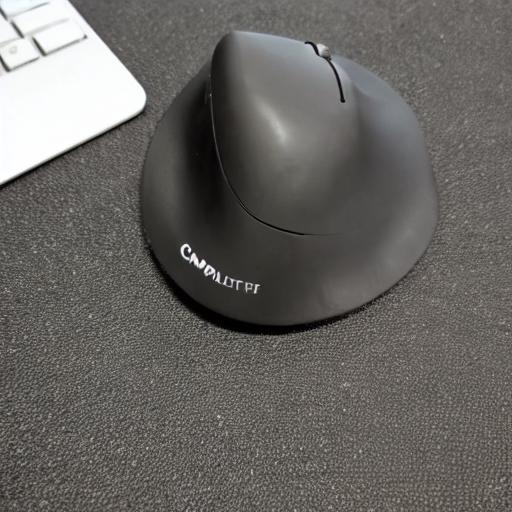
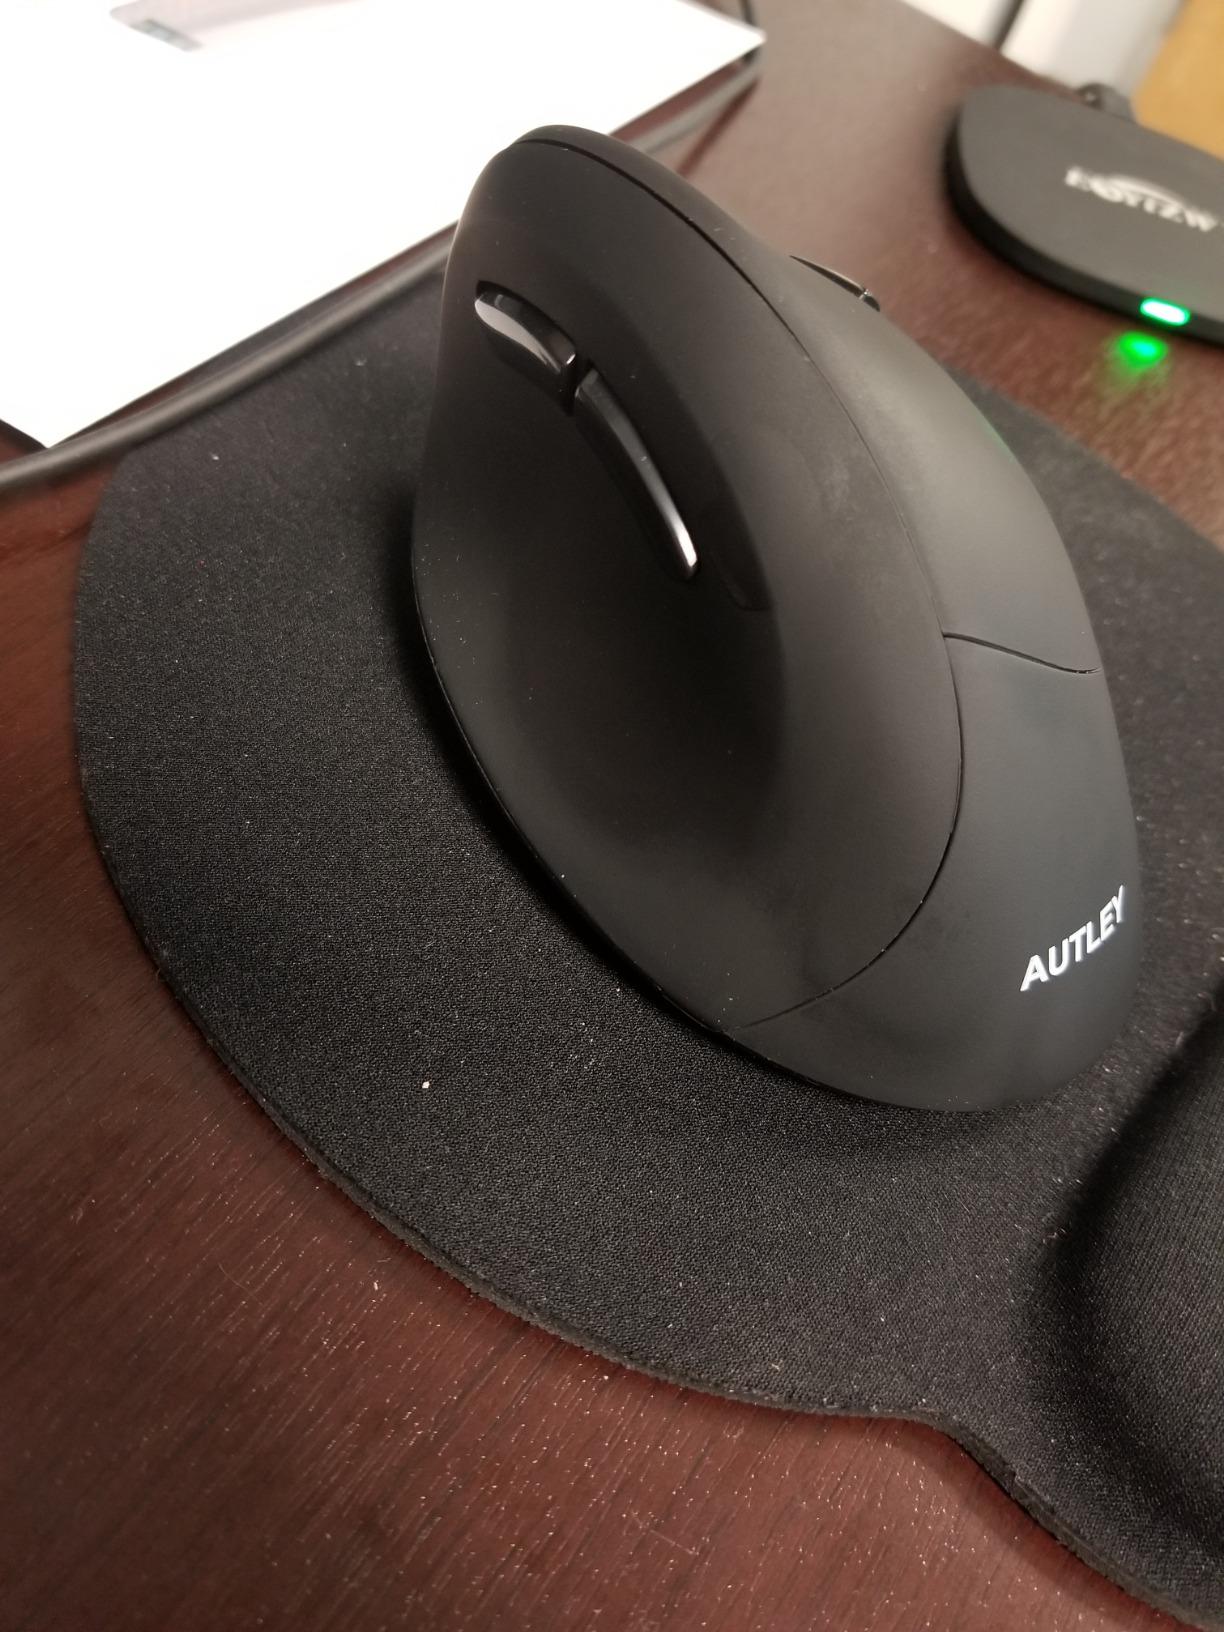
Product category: mouse
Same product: no